Green Lantern

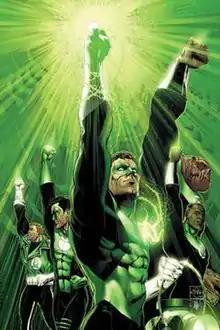
Cover of "" #6 (May 2005)Pictured left to right: Guy Gardner, Kyle Rayner, Hal Jordan, John Stewart, and Kilowog. Art by Ethan Van Sciver.

Green Lantern is the name of several superheroes appearing in American comic books published by DC Comics. They fight evil with the aid of rings that grant them a variety of extraordinary powers, all of which come from imagination, fearlessness, and the electromagnetic spectrum of emotional willpower. The characters are typically depicted as members of the Green Lantern Corps, an intergalactic law enforcement agency.